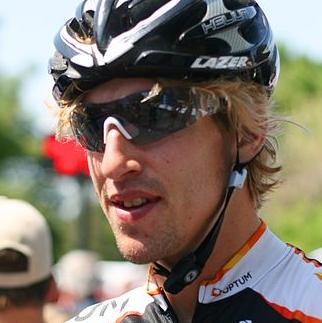
Age: 33